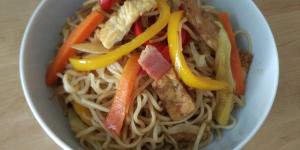
tallarines chinos tres delicias